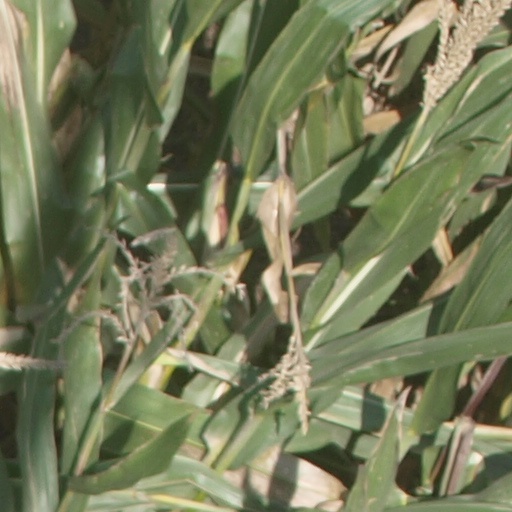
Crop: maize; corn